Mirza Mughal

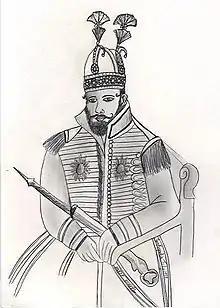
Mirza Mughal in military uniform

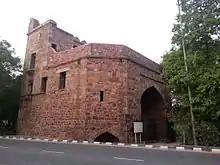
Khooni Darwaza where Mirza Mughal was killed.

By the middle of September 1857, the disorganized rebellion had run its course as far as the city of Delhi was concerned. British forces had reclaimed control of the areas surrounding Delhi and were massed on the ridge overlooking the city for a final assault on the city, which was being rapidly abandoned by its citizens, who fled mainly to their villages in the countryside. As the British took control of the city, Emperor Bahadur Shah II (aged 82) left the Red Fort and took refuge in Humayun’s Tomb, which at that time lay outside Delhi. With him were Mirza Mughal and two other princes (another son, Mirza Khizr Sultan, and a grandson, Mirza Abu Bakr). Their whereabouts was reported by spies to Major Hodson, who sent them a message saying that the party had no hope of escape and should surrender. They refused to surrender.